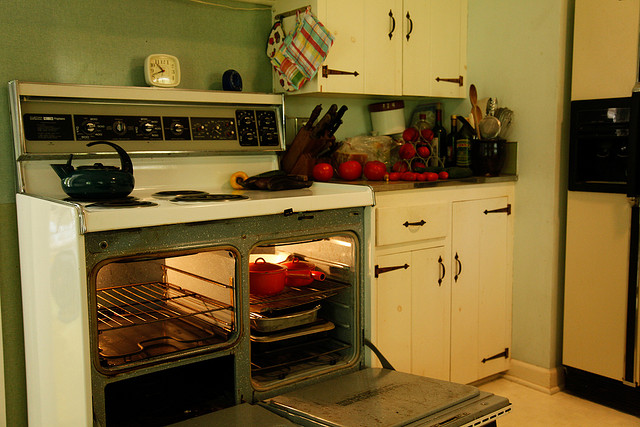
user: Given an image and a question. Answer the question in a short answer. Question: If a large game bird is being cooked in this conveyance what holiday is it likely to be? Short Answer:
assistant: thanksgiving